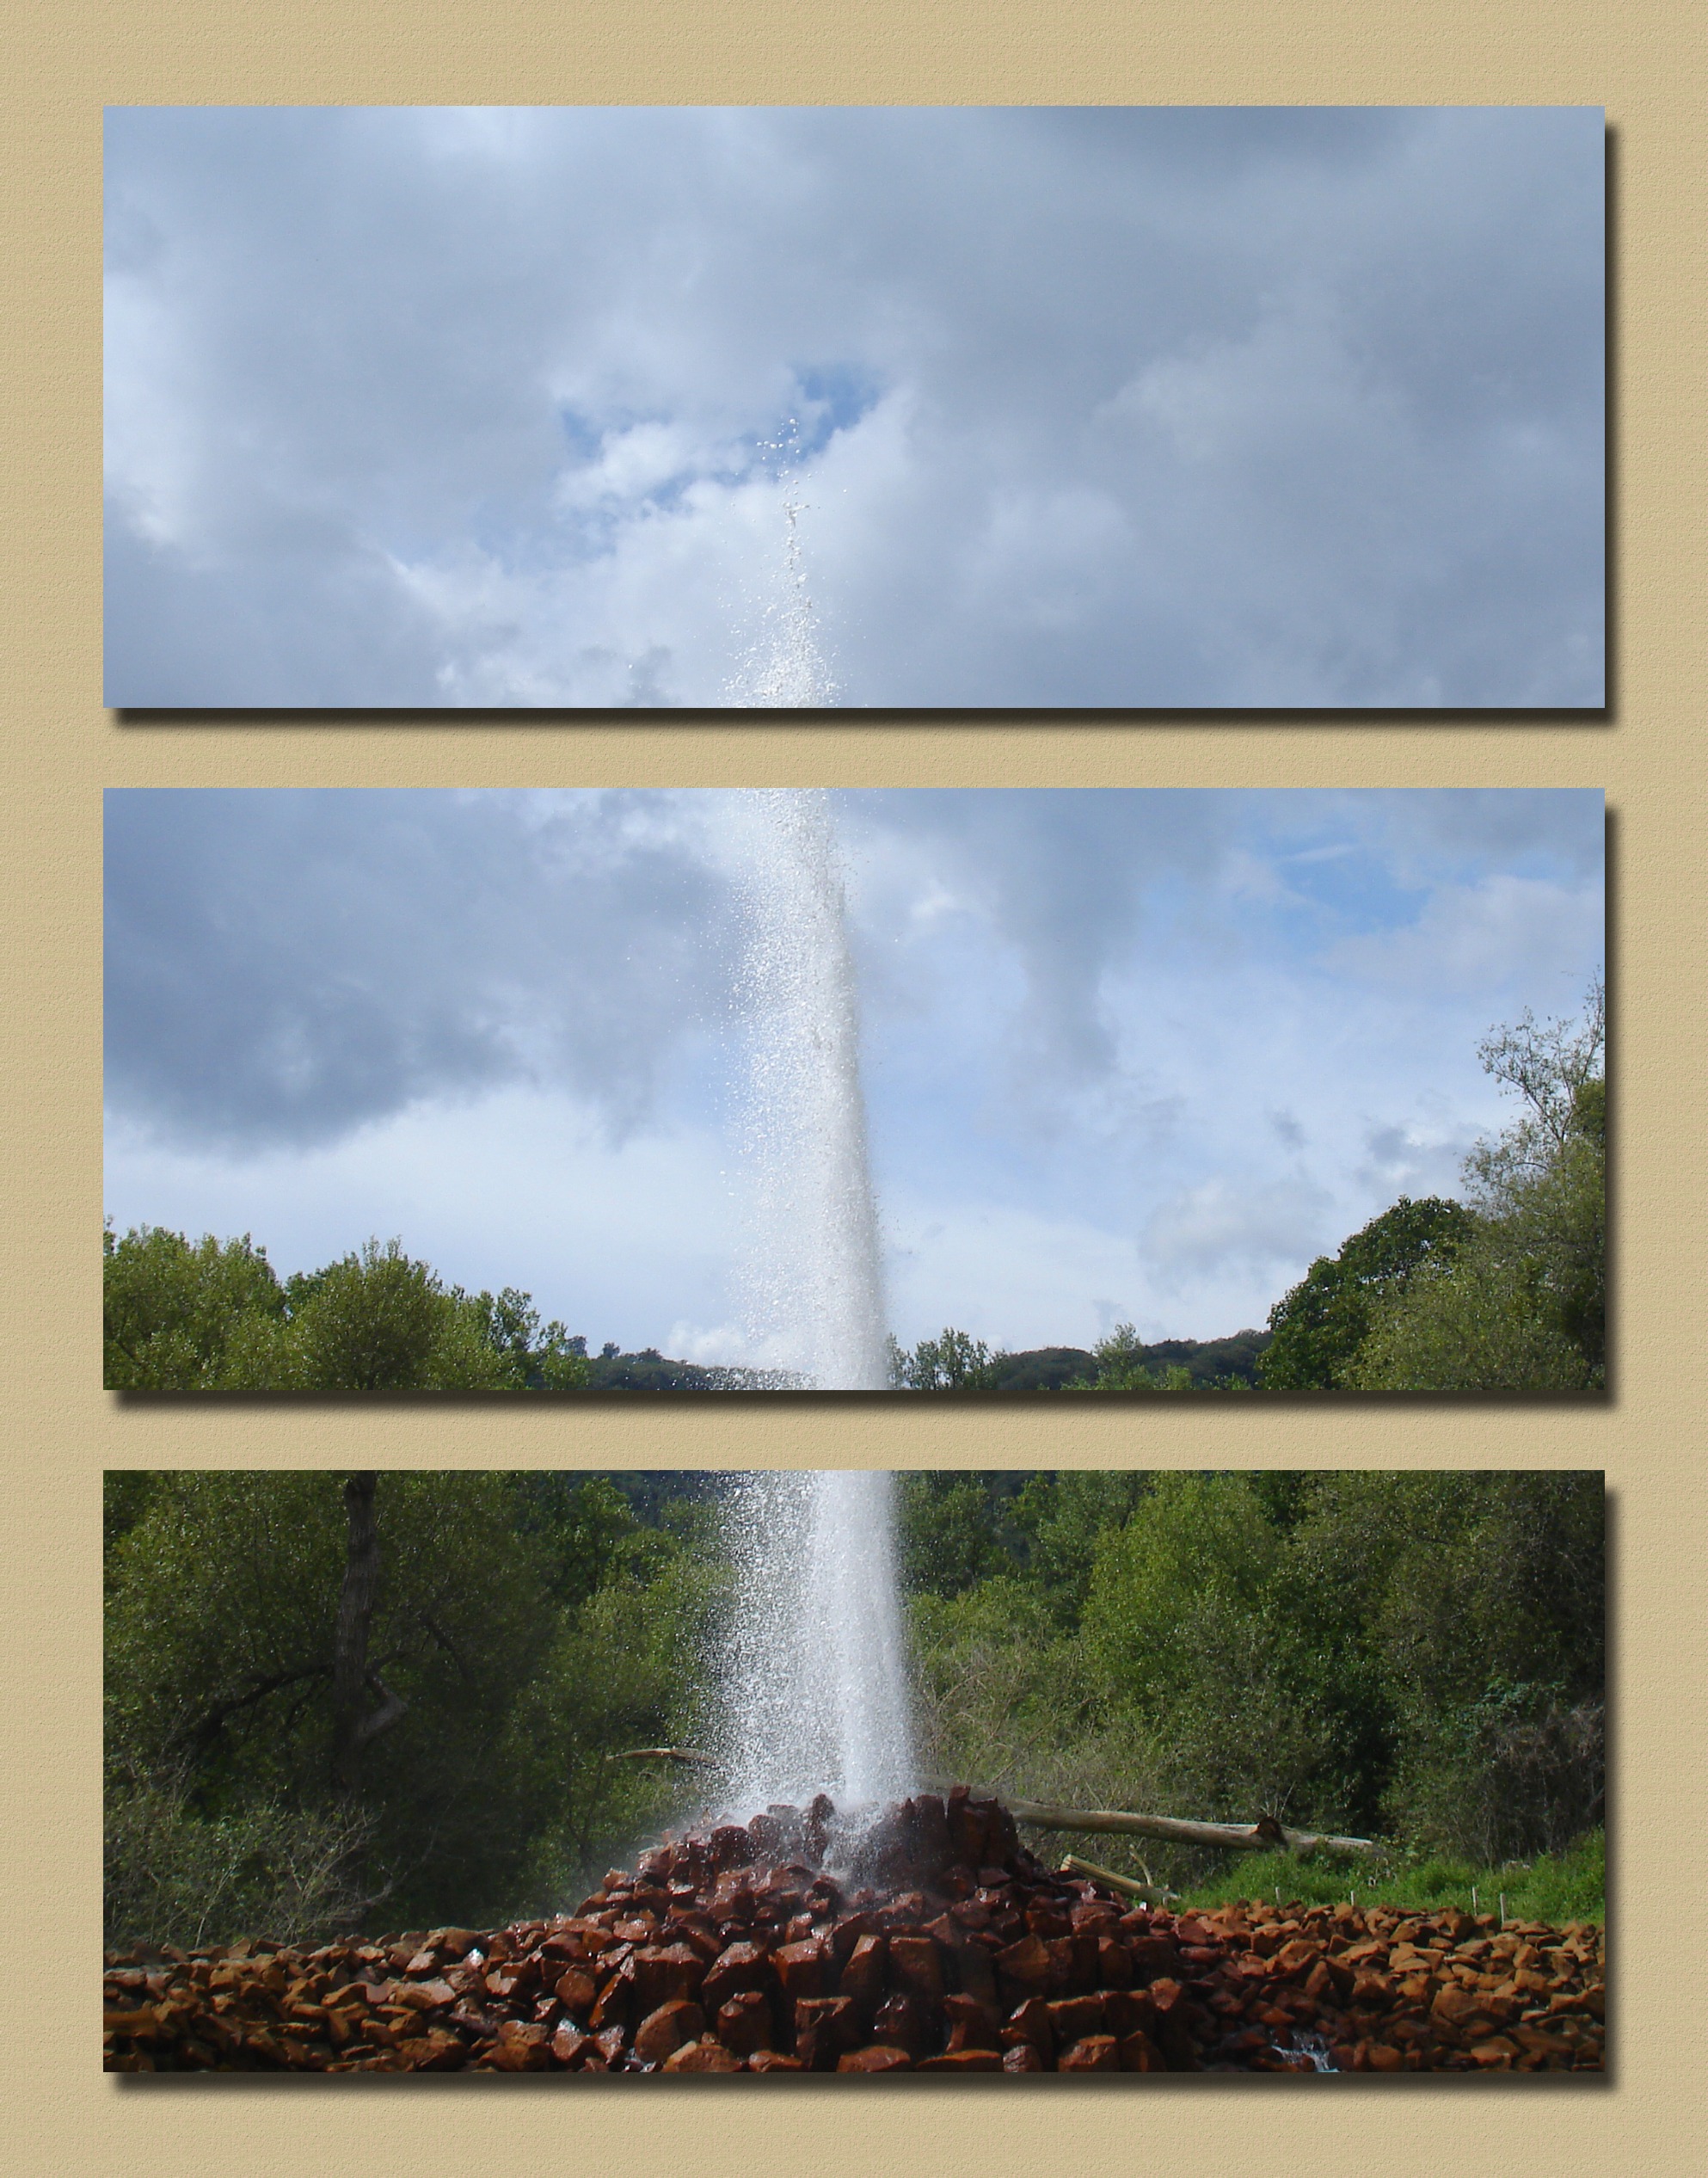
perspective, painting, triptych, geyser, co2, bubbly, modern art, inject, andernach, carbon dioxide